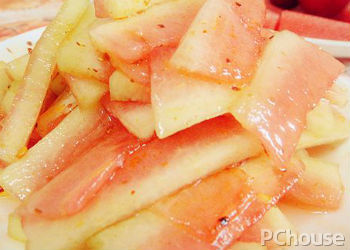
Label: trash